AZERTY

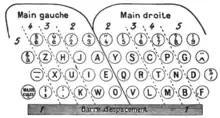
ZHJAYS keyboard layout for typewriters, which failed to compete with the standard AZERTY layout

The AZERTY layout appeared in France in the last decade of the 19th century as a variation on American QWERTY typewriters. Its exact origin is unknown. It was more successful than its contemporaries (e.g. the French ZHJAYS layout created by Albert Navarre in the early 20th century) because of its similarity to the QWERTY layout and its initial popularity.